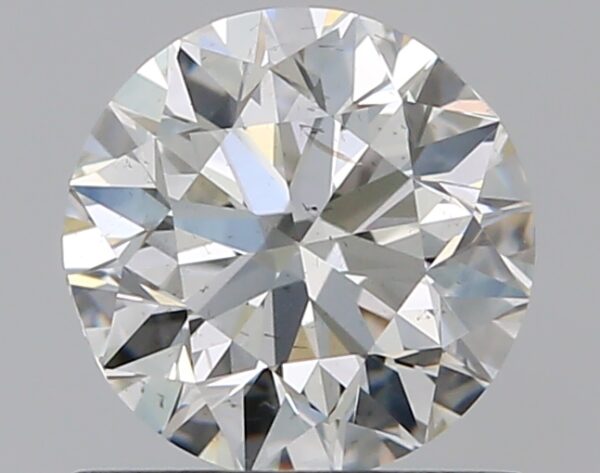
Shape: round
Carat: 0.7
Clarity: SI1
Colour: H
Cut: EX
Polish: EX
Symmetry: VG
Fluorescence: N
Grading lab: GIA
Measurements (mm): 5.61 x 5.67 x 3.55